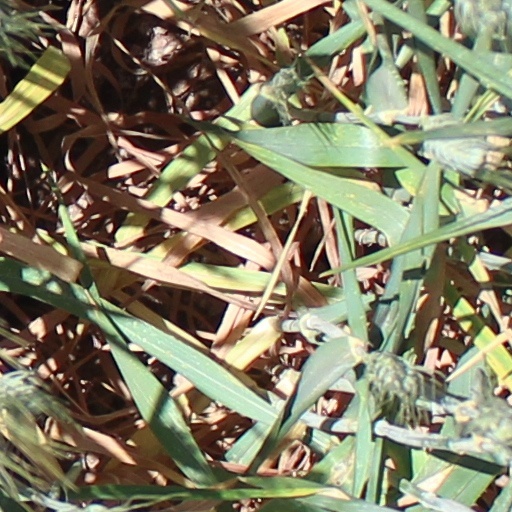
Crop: wheat